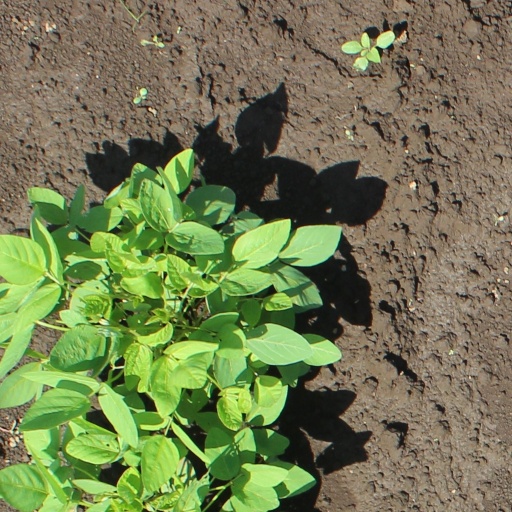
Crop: soybean